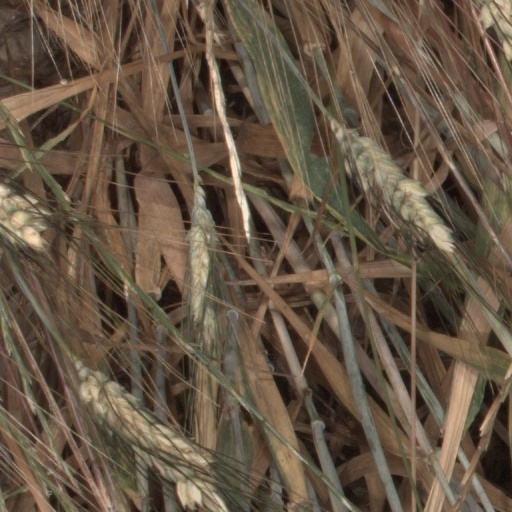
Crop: wheat